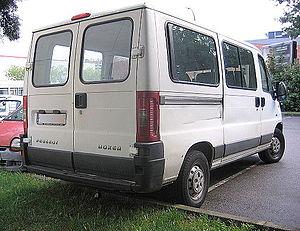
"Début 1994, les C25, J5 et Ducato I sont remplacés, par les Jumper I, Boxer I et Ducato II. Fiat conserve le nom Ducato de la précédente génération. Ces véhicules sont présentés avec la même base mécanique Fiat améliorée mais avec une carrosserie plus aérodynamique. Elle obtient le titre ""Van of the Year"". À partir de cette époque, le Fiat Ducato sera aussi distribué sous la marque Fiat en France où le modèle concurrent est le Renault Master.